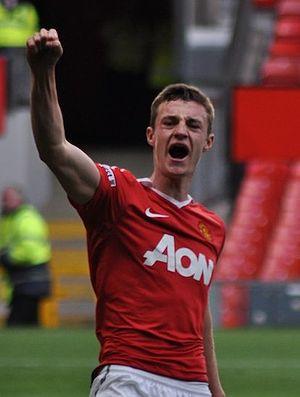
William « Will » David Keane, né le 11 janvier 1993 à Stockport, est un footballeur anglais qui évolue au poste d'avant-centre à Ipswich Town.